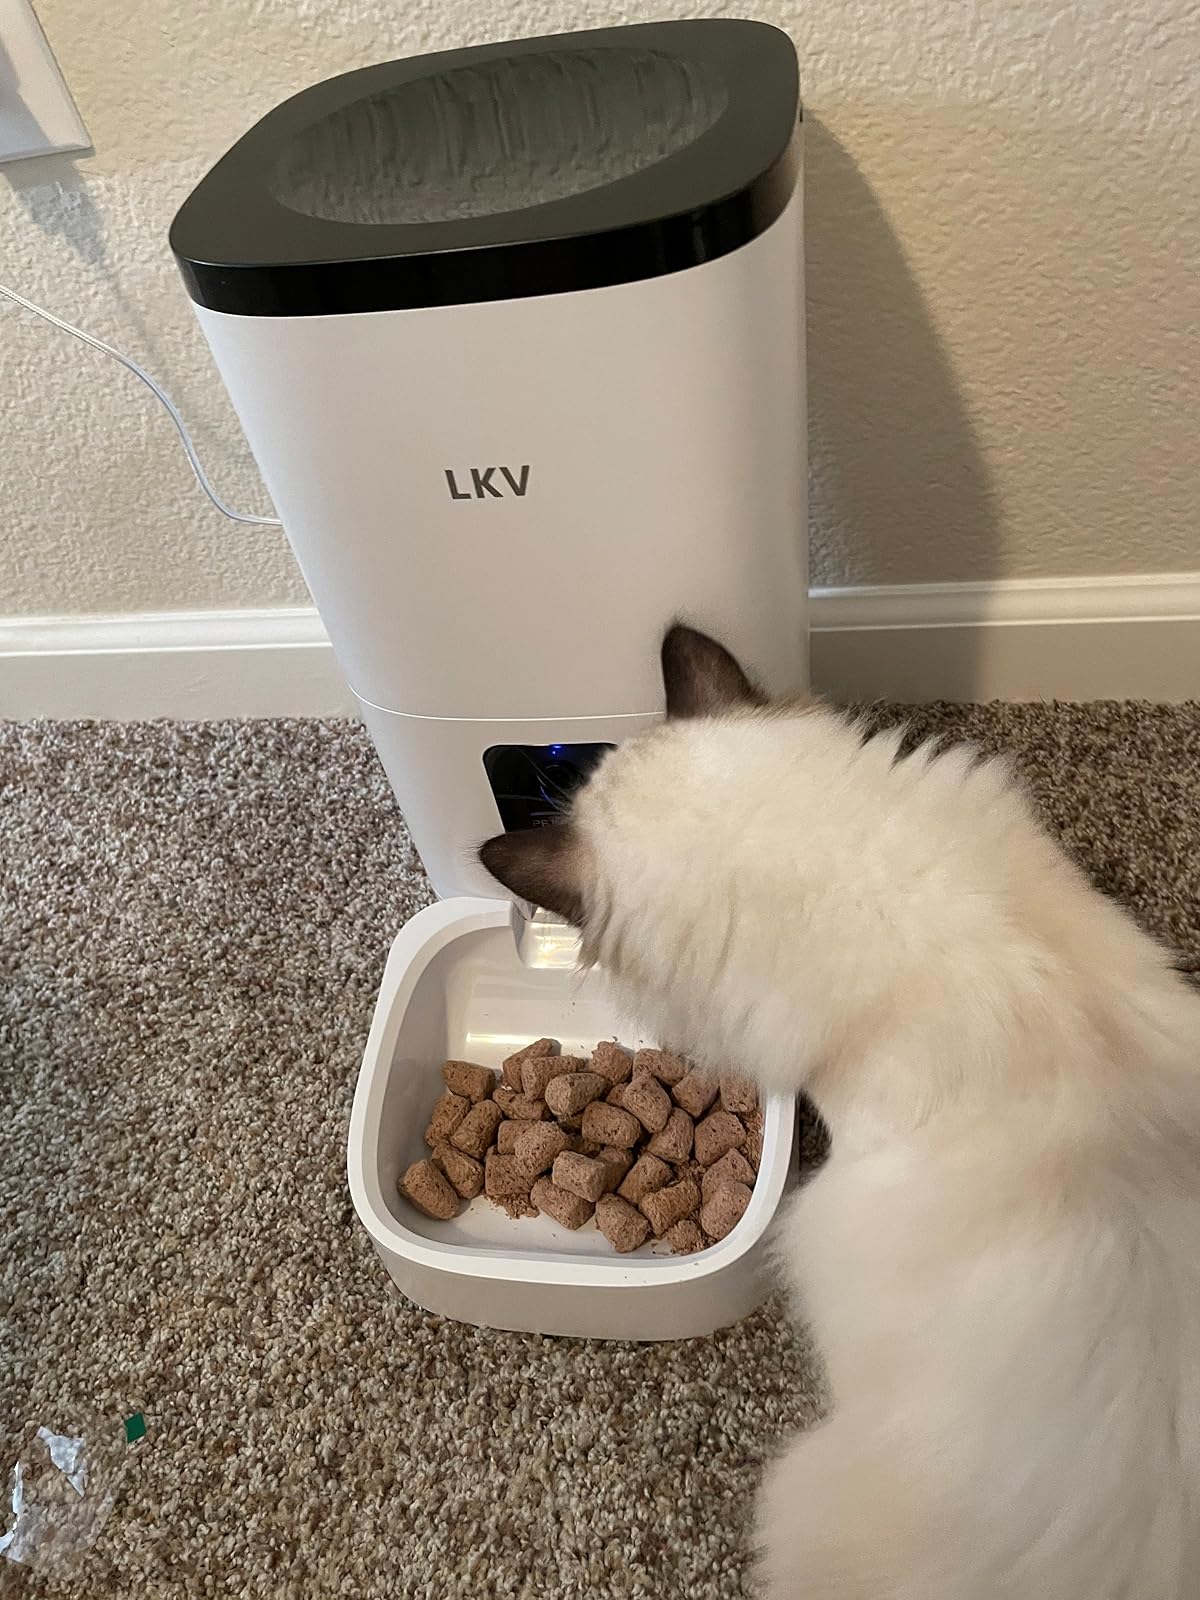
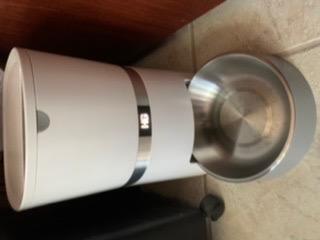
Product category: items_feeder
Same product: no